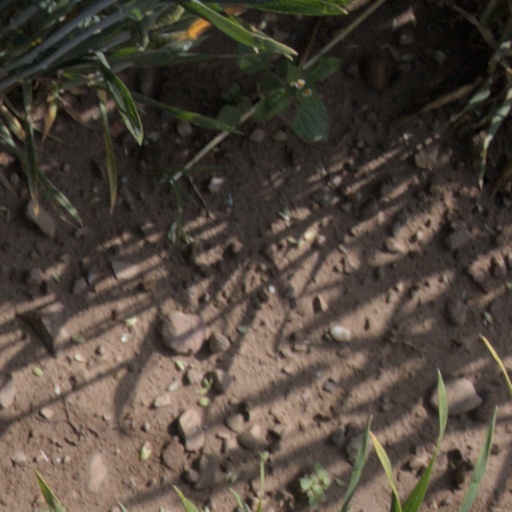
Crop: wheat